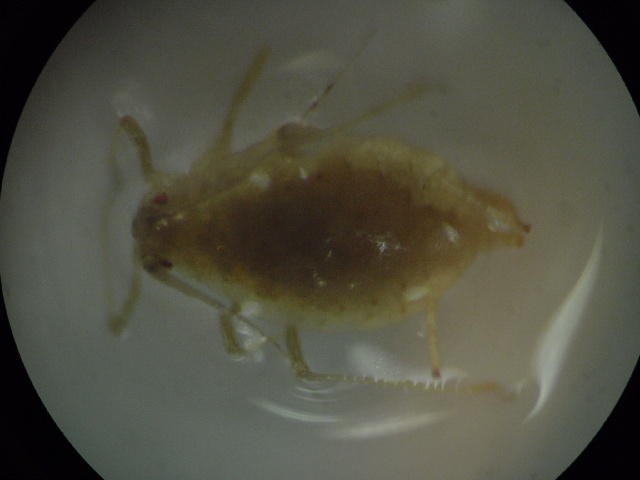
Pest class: green_peach_aphid